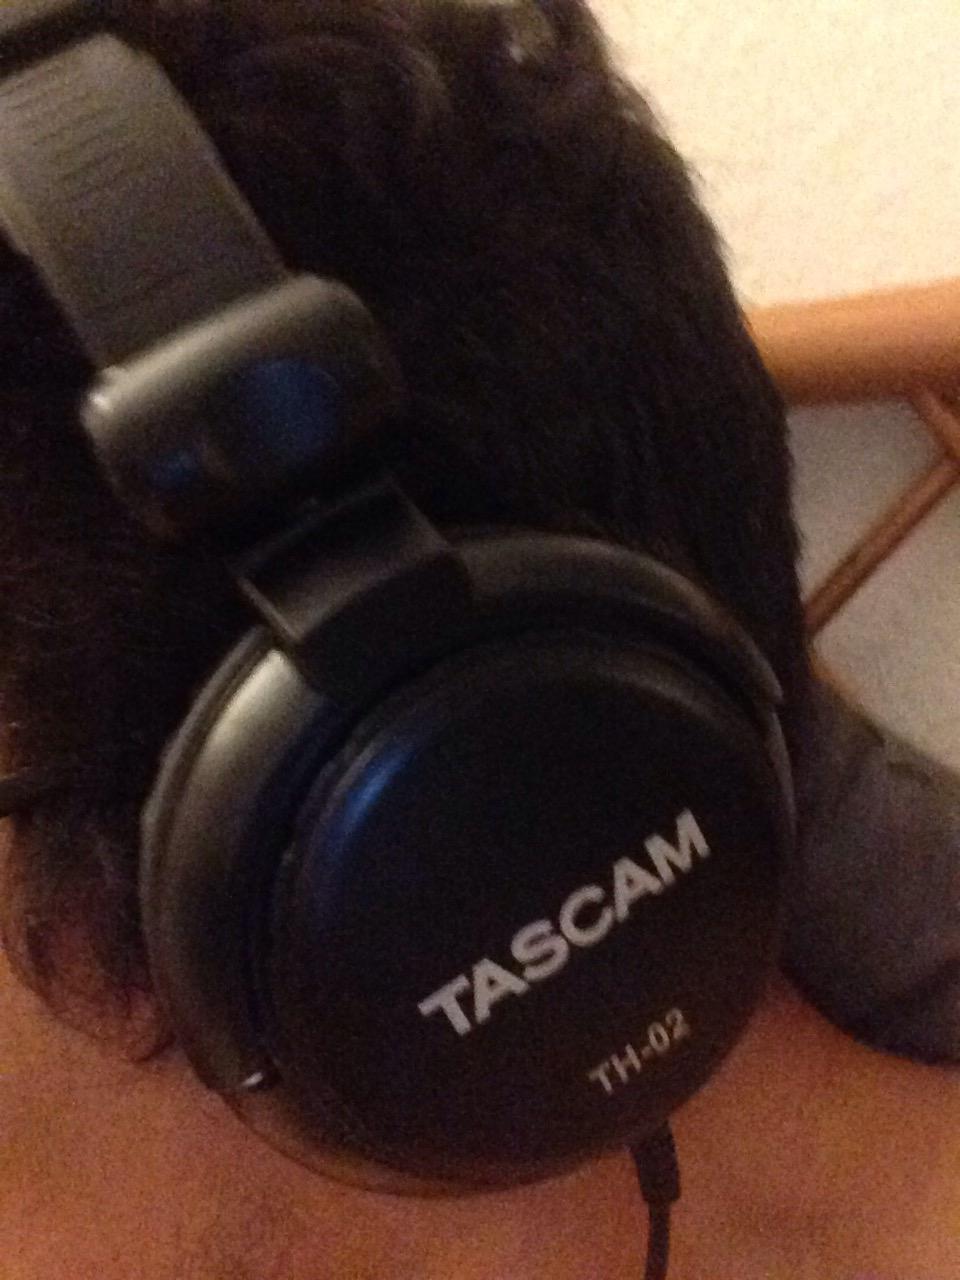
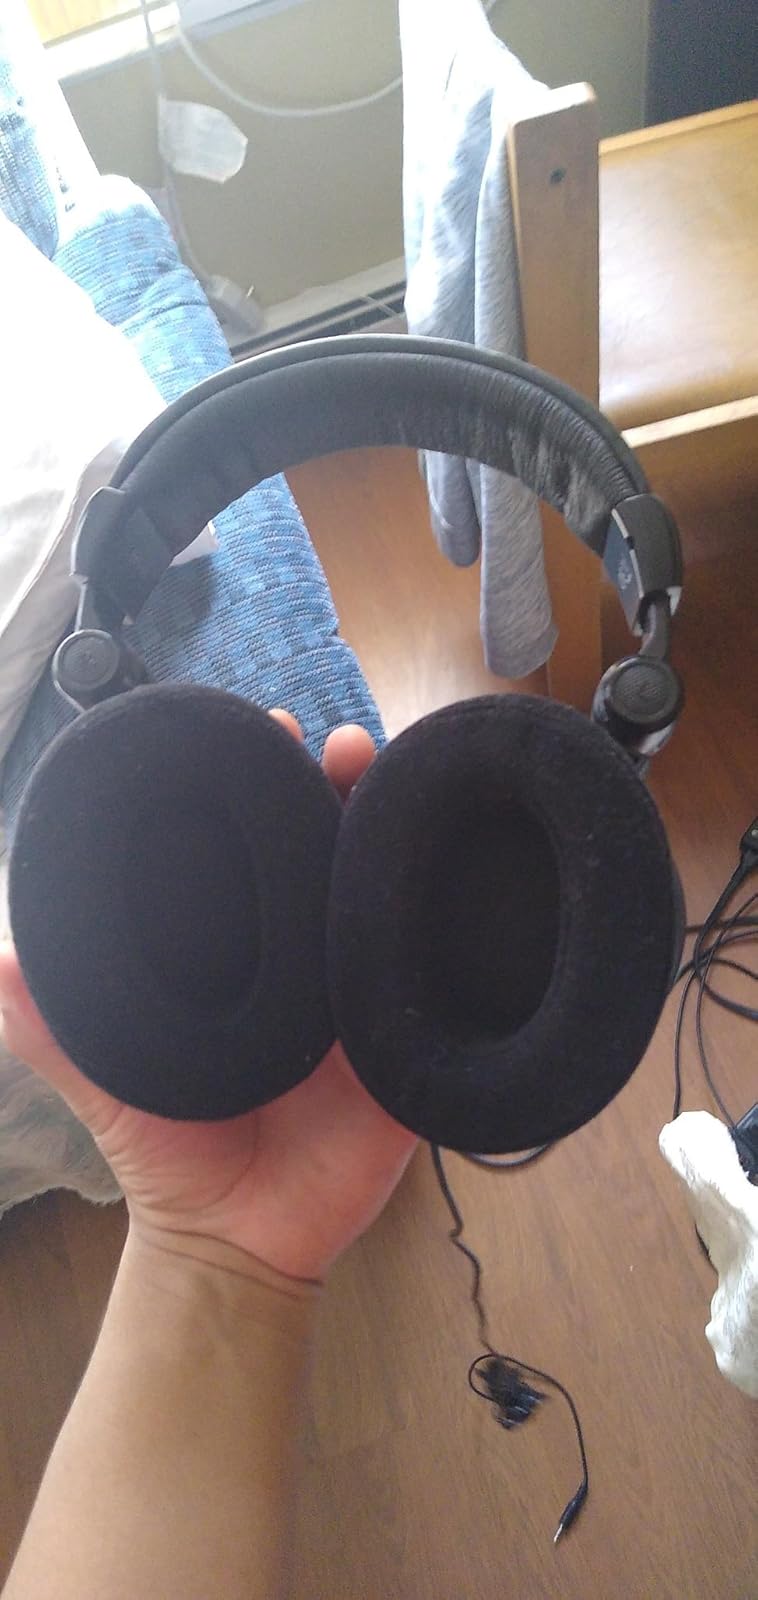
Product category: headphones
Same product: yes